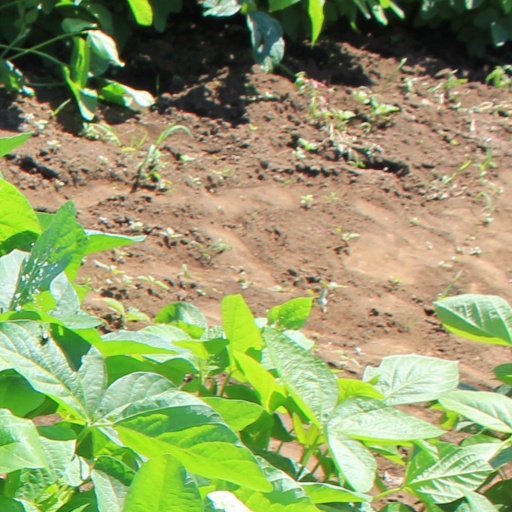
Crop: soybean